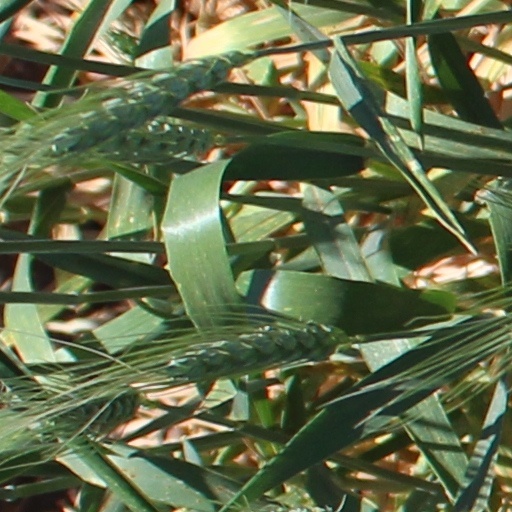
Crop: wheat